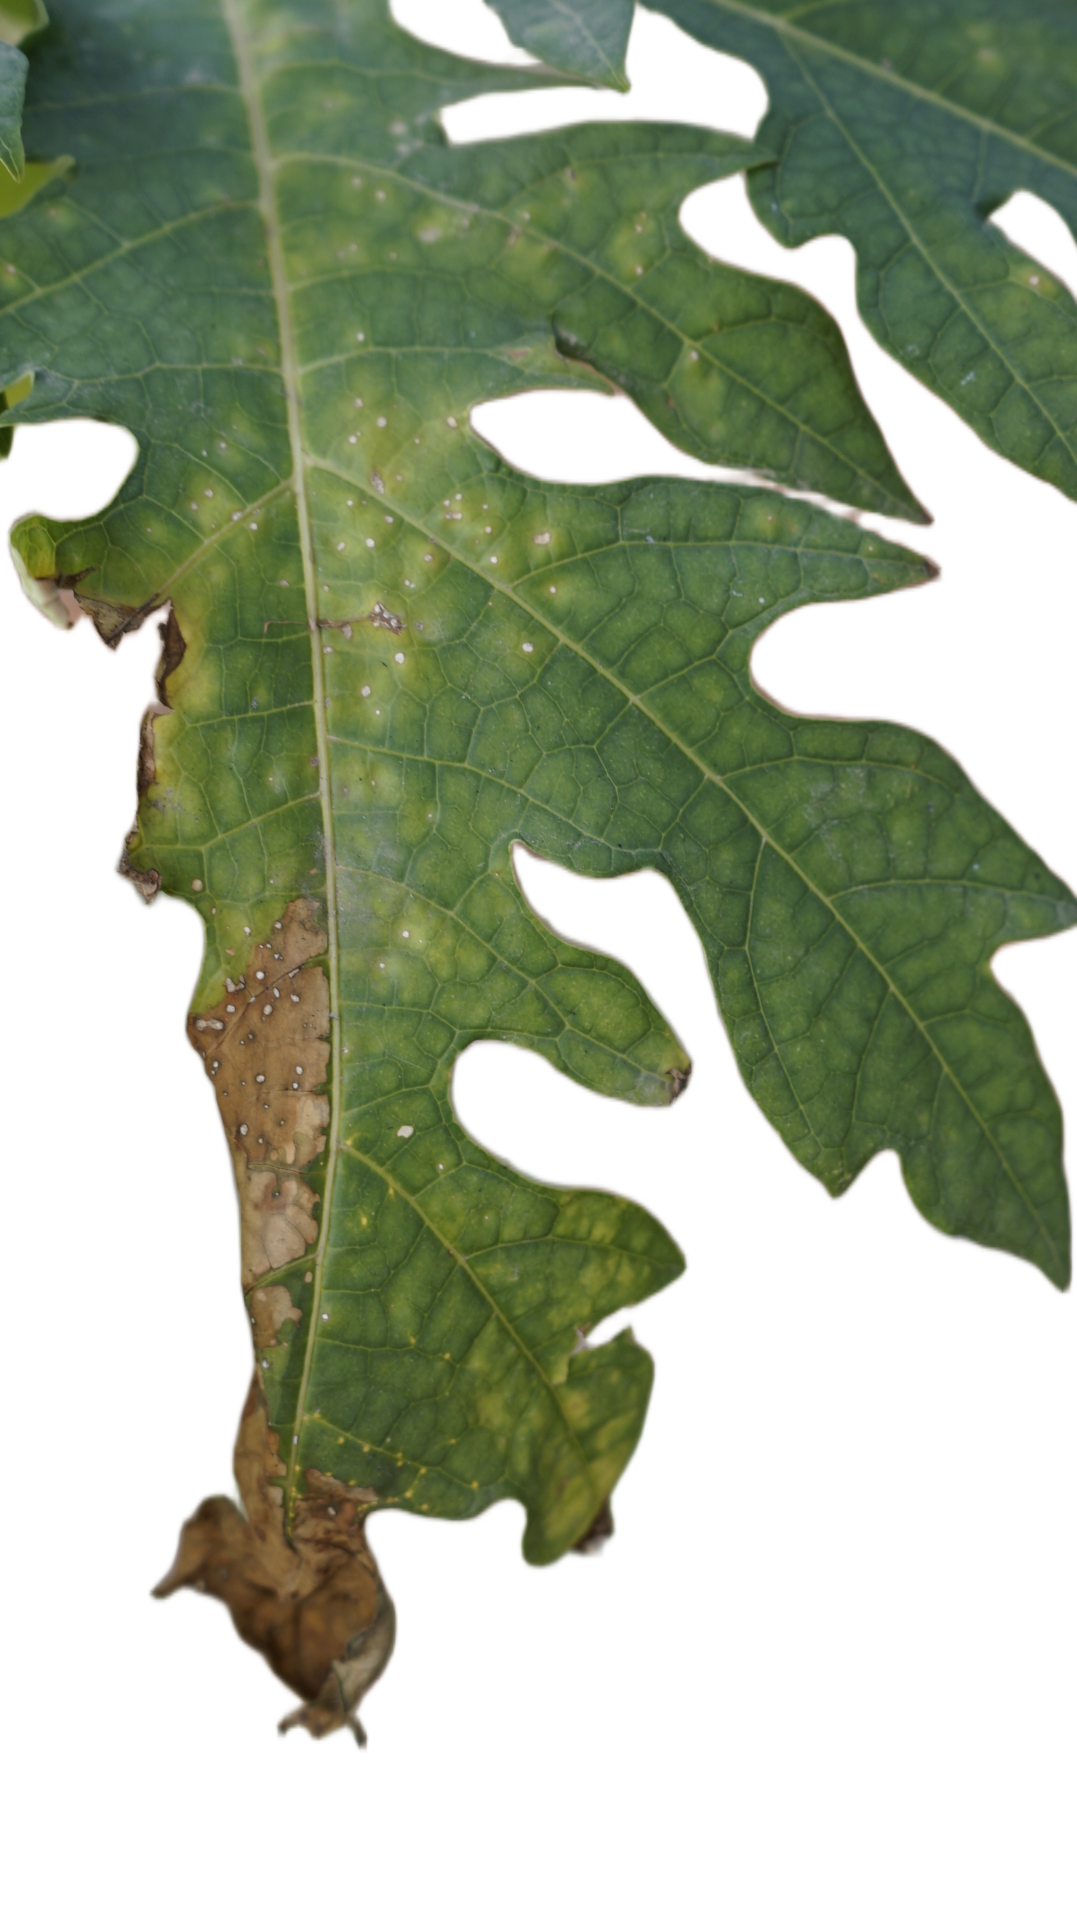
Crop: Papaya
Label: Bacterial_Blight